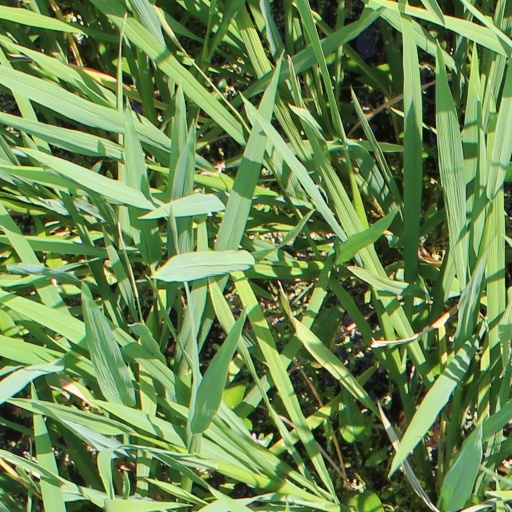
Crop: rice